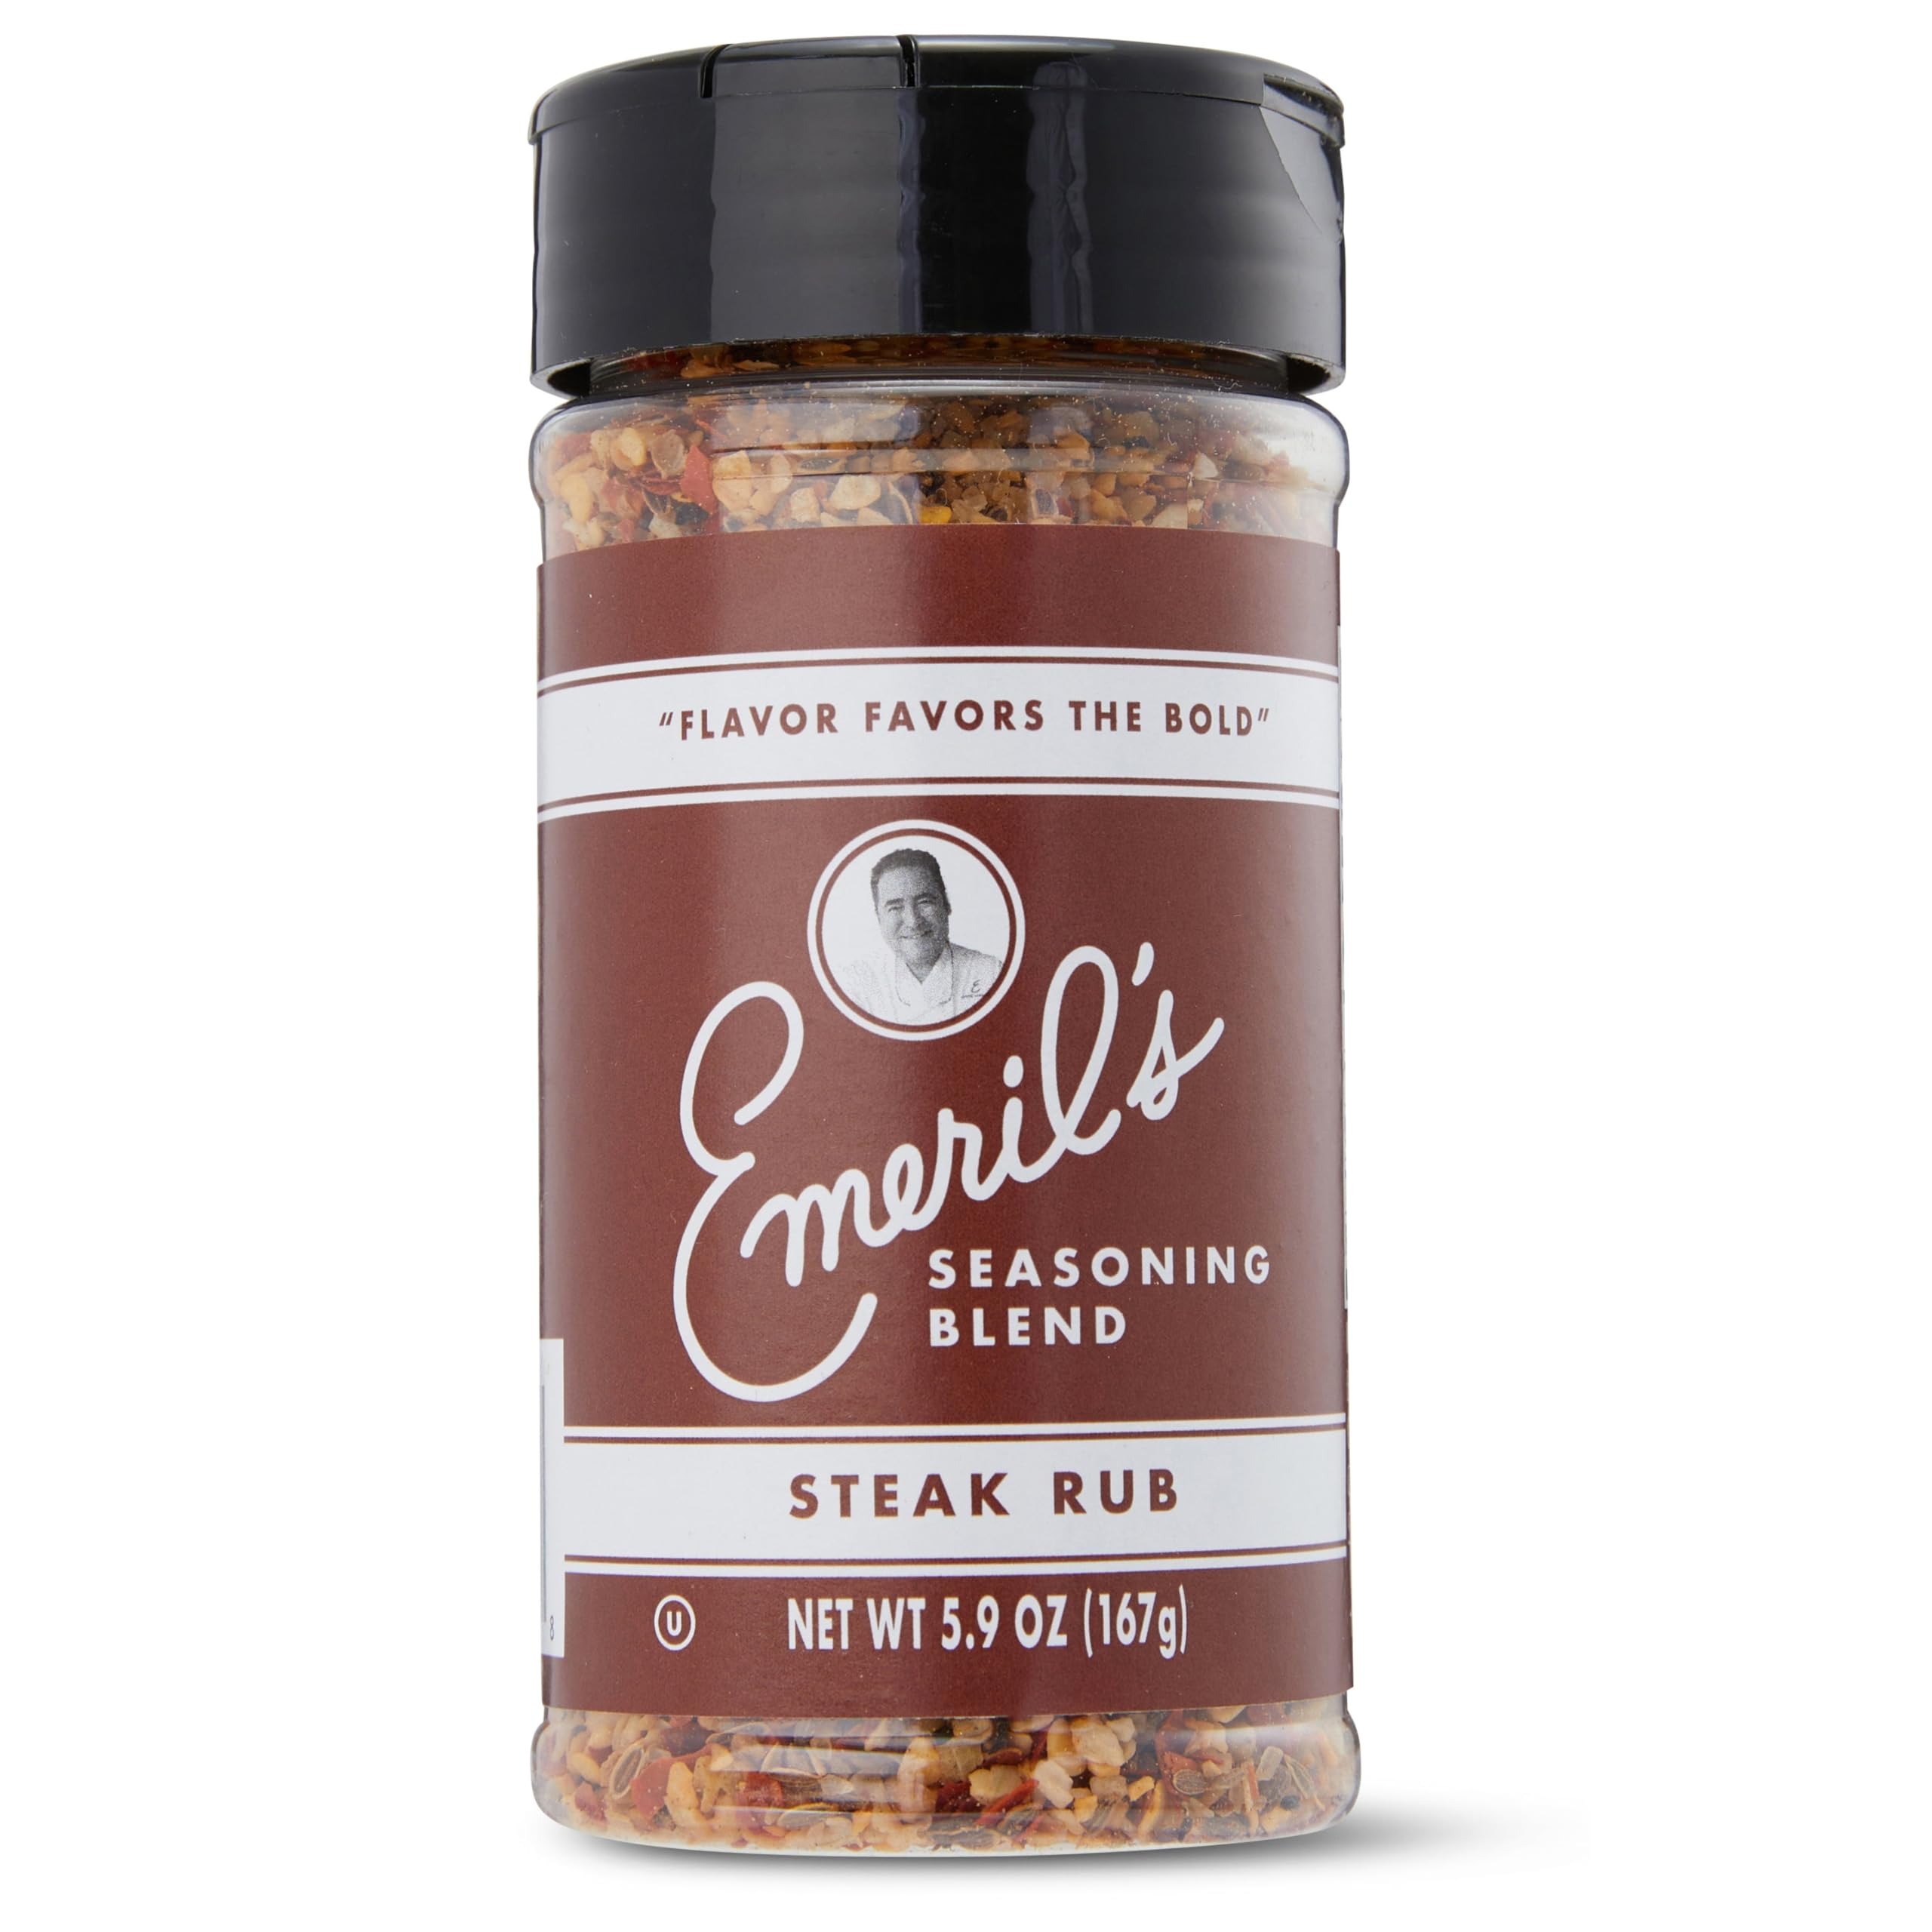
Item Name: Emeril Lagasse 5 Oz, 3-Pack and 6-Pack Seasoning Blend: Original Essence, Cajun, Blackened, Chicken Rub, Steak Rub and Rib Rub Best Seasonings and Spices for Cooking (Steak Rub)
Bullet Point 1: Emeril's Seasonings - Each seasoning blend is Crafted by the world-renowned chef, these seasonings bring his signature bold flavors straight to your kitchen using a combination of fine herbs and spices to give your food a distinctive, robust flavor. Emeril's Seasonings are your go-to option for bringing a little magic to any dish, whether you're grilling, roasting, or sautéing.
Bullet Point 2: Inspiration for Cooking - Trying out new seasonings can inspire creativity in your cooking. With Emeril Lagasse's blends, you might discover new favorite dishes or ways to spice up old classics.
Bullet Point 3: Grilling Seasoning - Enhances the flavor of any grilled food with a perfect balance of zesty spices and smokey spices. Any grilled food, from tender steaks to colorful veggies, is elevated by it.
Bullet Point 4: Everyday Seasoning - Bursting with savory flavors like garlic, paprika, and spices, it adds a perfect zest to any dish. Whether sprinkled on meats or veggies, it elevates everyday cooking to delicious new heights with every shake.
Bullet Point 5: Chef's Choice - A zesty and flavorful mix of spices crafted by renowned chef Emeril Lagasse. Perfect for adding a bold kick to your favorite dishes.
Bullet Point 6: Convenient Resealable Packaging – Each 5oz bottle comes in a resealable container, keeping your spices fresh and easy to store in your pantry.
Product Description: Emeril Lagasse's **Seasoning Blend** delivers a powerhouse of bold, chef-inspired flavors designed to elevate every dish. Crafted with precision and passion, this versatile collection features **Original Essence, Cajun, Blackened, Chicken Rub, Steak Rub, and Rib Rub**, each expertly blended for **perfect seasoning on meats, seafood, and vegetables**. Whether you're **grilling burgers with the ultimate burger seasoning, enhancing seafood with a rich seafood seasoning, or perfecting fish with a flavorful fish seasoning**, these blends bring out the best in every bite. Coat **chicken drumsticks, turkey wings, or pork** with the robust **garlic seasoning and pork rub** for deep, savory flavors, or add a bold kick to your **steaks, ribs, and roasts**. Whether you're **grilling, roasting, sautéing, or smoking**, Emeril’s signature spice blends ensure **restaurant-quality taste at home**—because great cooking starts with great flavor!
Value: 5.0
Unit: Ounce

Price: 7.99